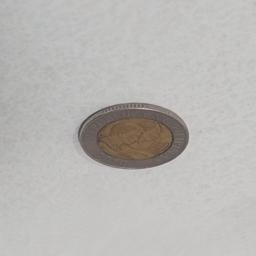
Label: 10_Old_Front